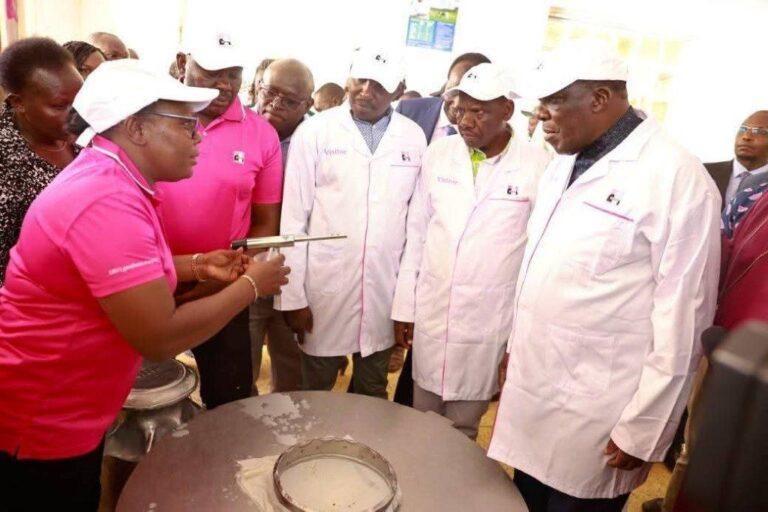
Kundi la watu wakiwemo wanasiasa waliovalia mashati meupe na pinki wamesimama karibu na meza au mashine. Mwanamke aliyevaa shati la pinki anaonekana akionyesha kitu fulani kwa watu. Wanaonekana wakiwa katika mazingira ya kiwanda au mahali pa kutengeneza bidhaa na uonekano na kujadili na kuangalia kitu hicho.